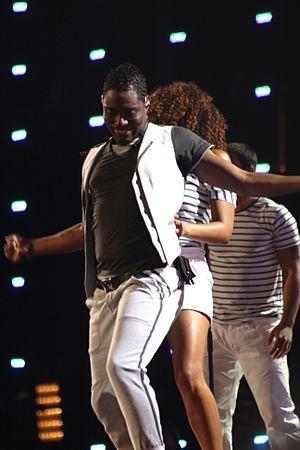
La France participe au Concours Eurovision de la chanson, depuis sa première édition, en 1956, et l'a remporté à cinq reprises : en 1958, 1960, 1962, 1969 et 1977.